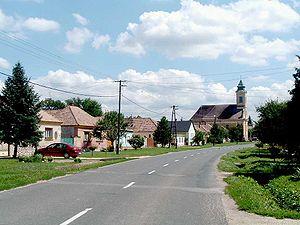
Béb est un village et une commune du comitat de Veszprém en Hongrie.